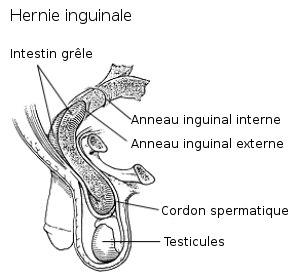
Une hernie inguinale, est une protrusion pathologique d'une portion de péritoine contenant éventuellement des viscères abdominaux par le canal inguinal ou directement par une ouverture des muscles abdominaux, au travers de la paroi abdominale. Elle peut être congénitale ou acquise, et se manifeste par une tuméfaction sous-cutanée de l’aine.